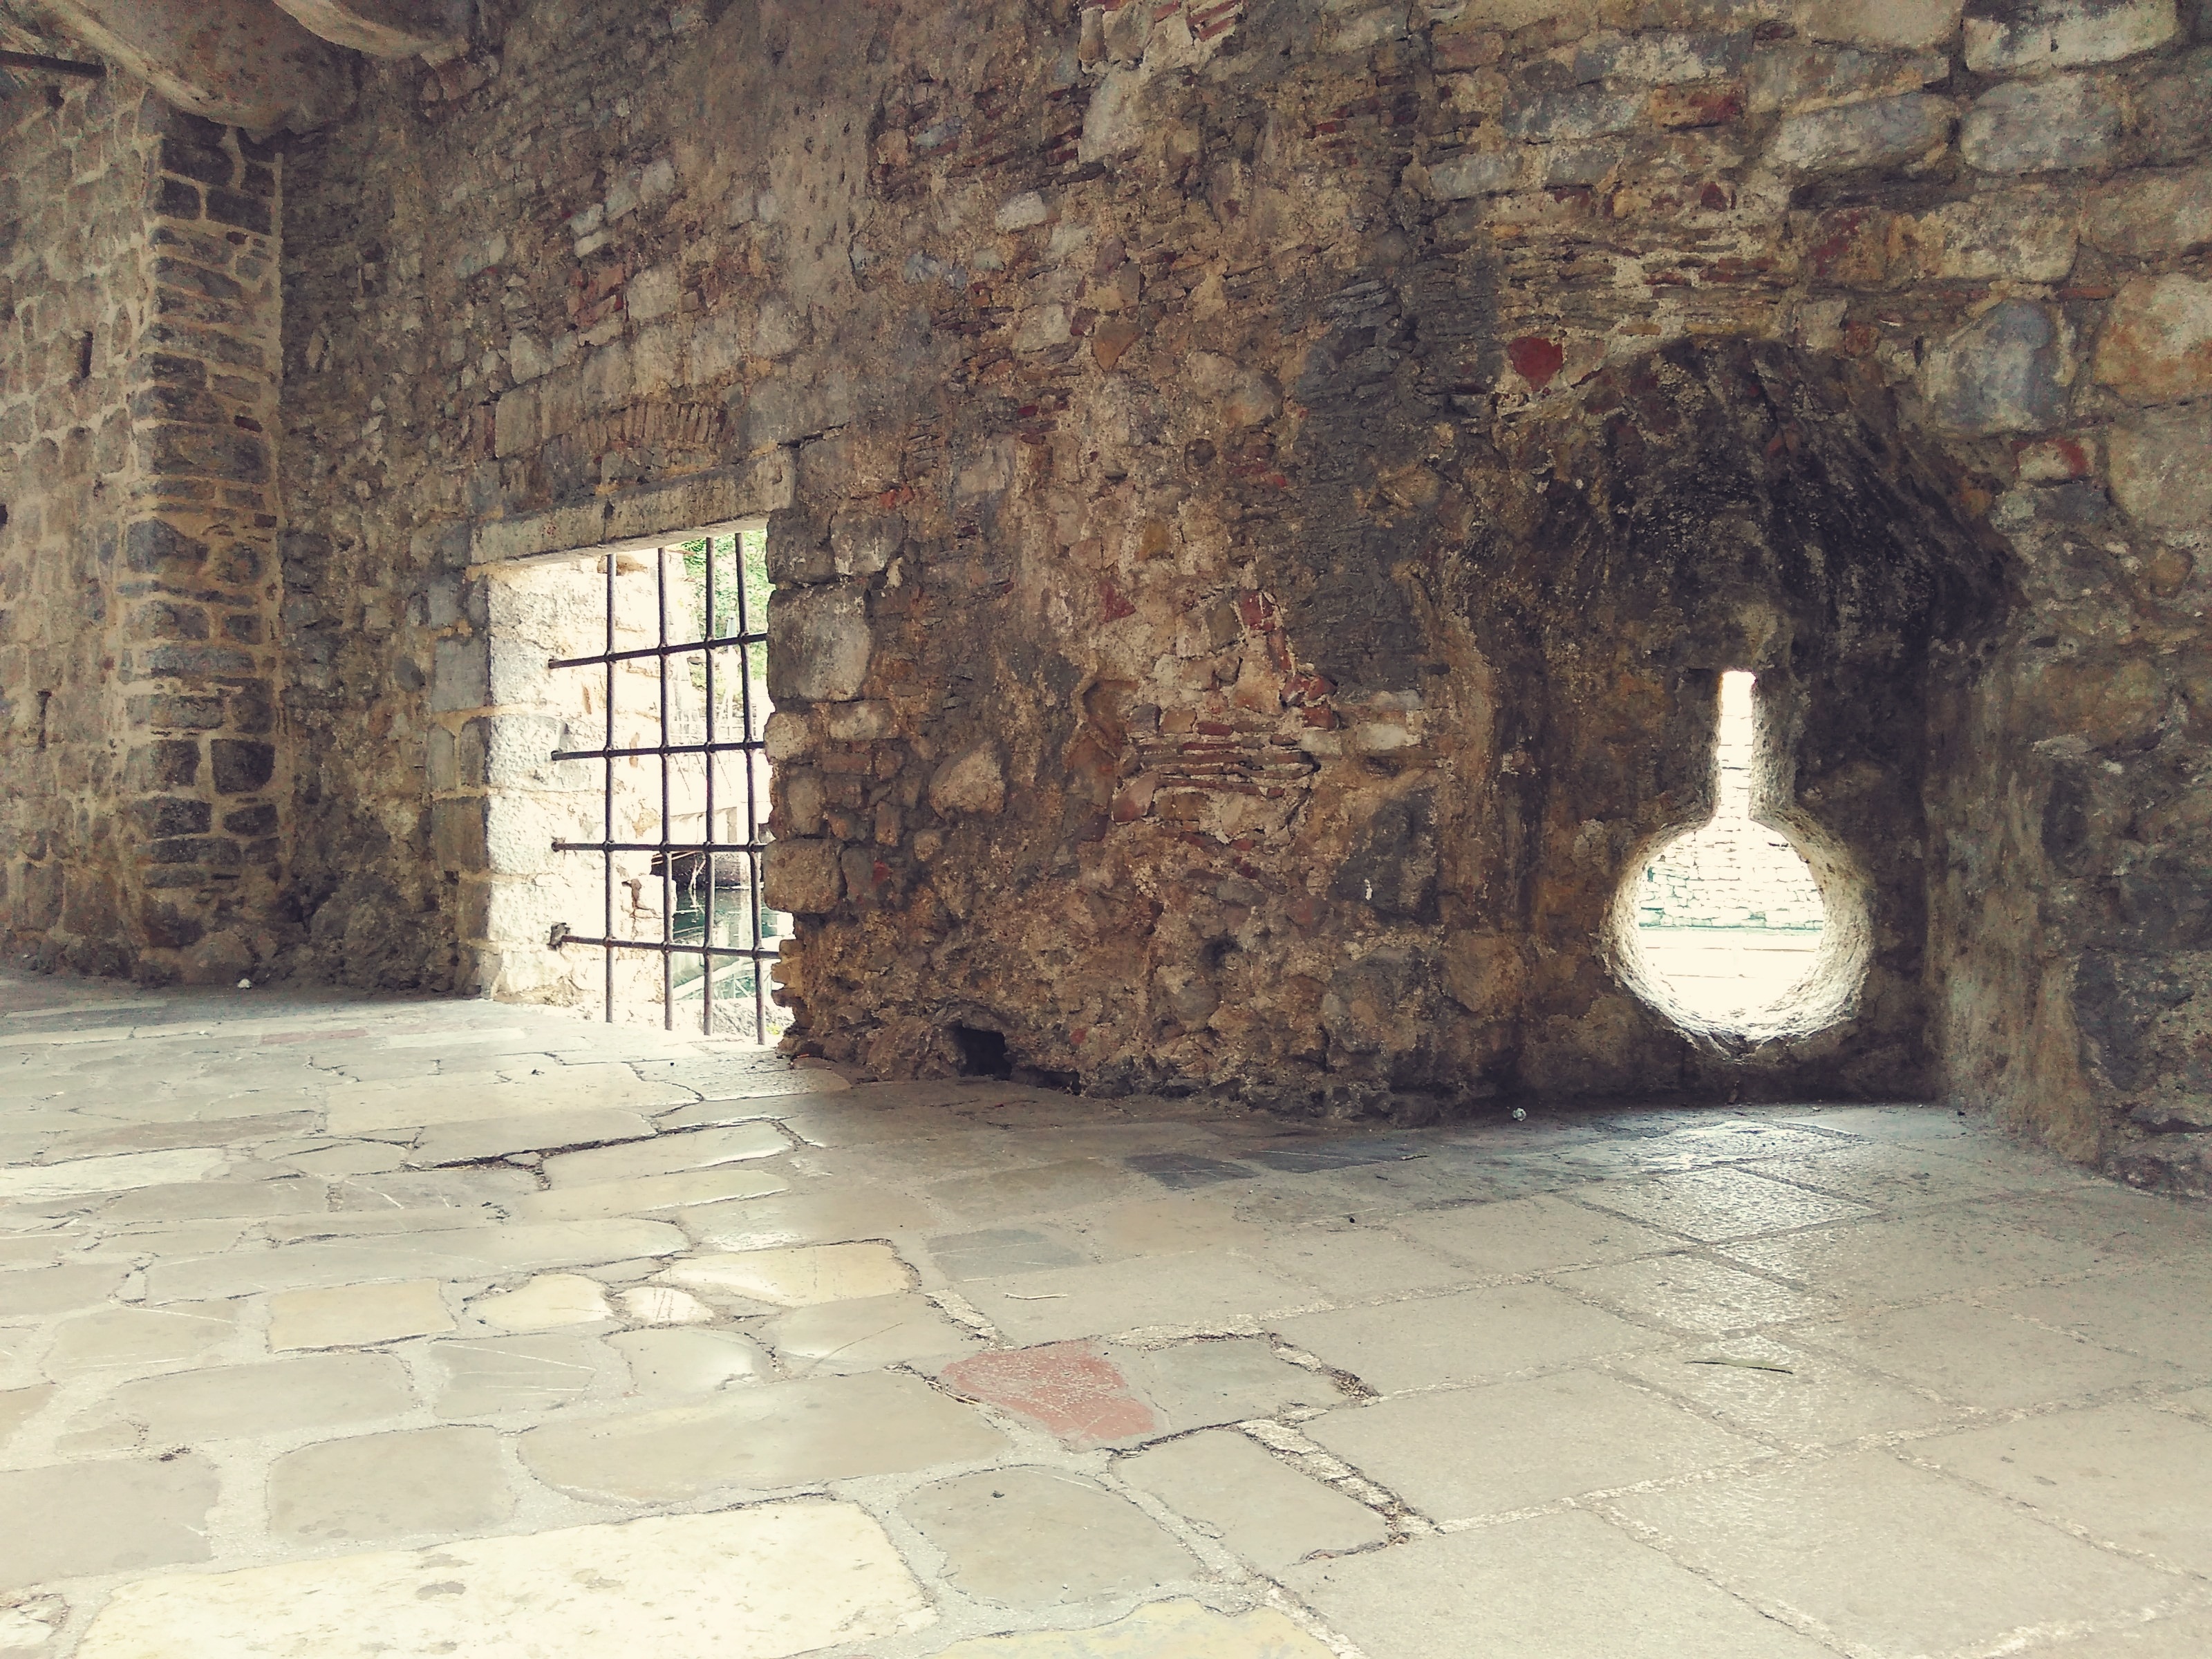
sea, nature, mountain, architecture, wood, house, town, view, building, old, city, urban, wall, stone, cityscape, summer, travel, europe, arch, mediterranean, ancient, landmark, harbor, church, tourism, medieval, balkans, fortress, temple, ruins, day, european, keyhole, adriatic, montenegro, kotor, flooring, ancient history